Emilio Salgari

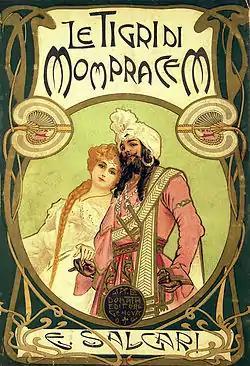
"Le tigri di Mompracem", 1900, cover illustration by Alberto Della Valle

Excerpts from 15 of Salgari's titles were collected in "Storie Rosse" in 1910. Each excerpt is introduced by a brief synopsis of the novel it was drawn from.